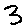
Label: 3